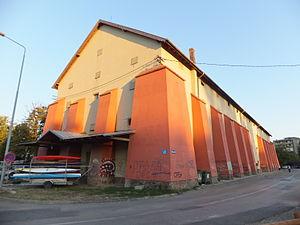
Les monuments culturels protégés constituent une catégorie de monuments de Serbie inscrits sur une liste de monuments bénéficiant de la protection de l'État. Il s'agit d'une troisième catégorie de monuments protégés classés, par leur importance, après les monuments culturels d'importance exceptionnelle et les monuments culturels de grande importance.
Cet article recense les monuments culturels du district du Banat méridional en Serbie.